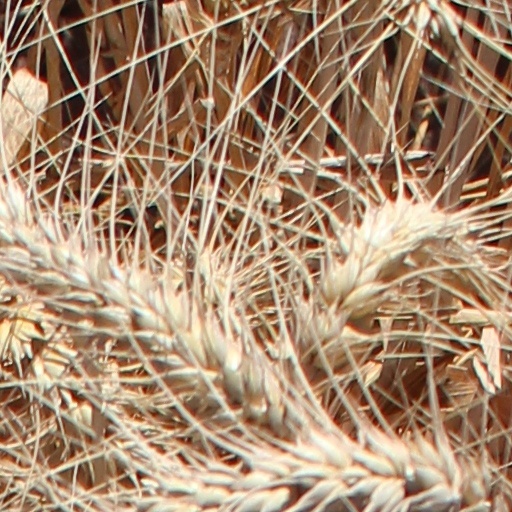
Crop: wheat